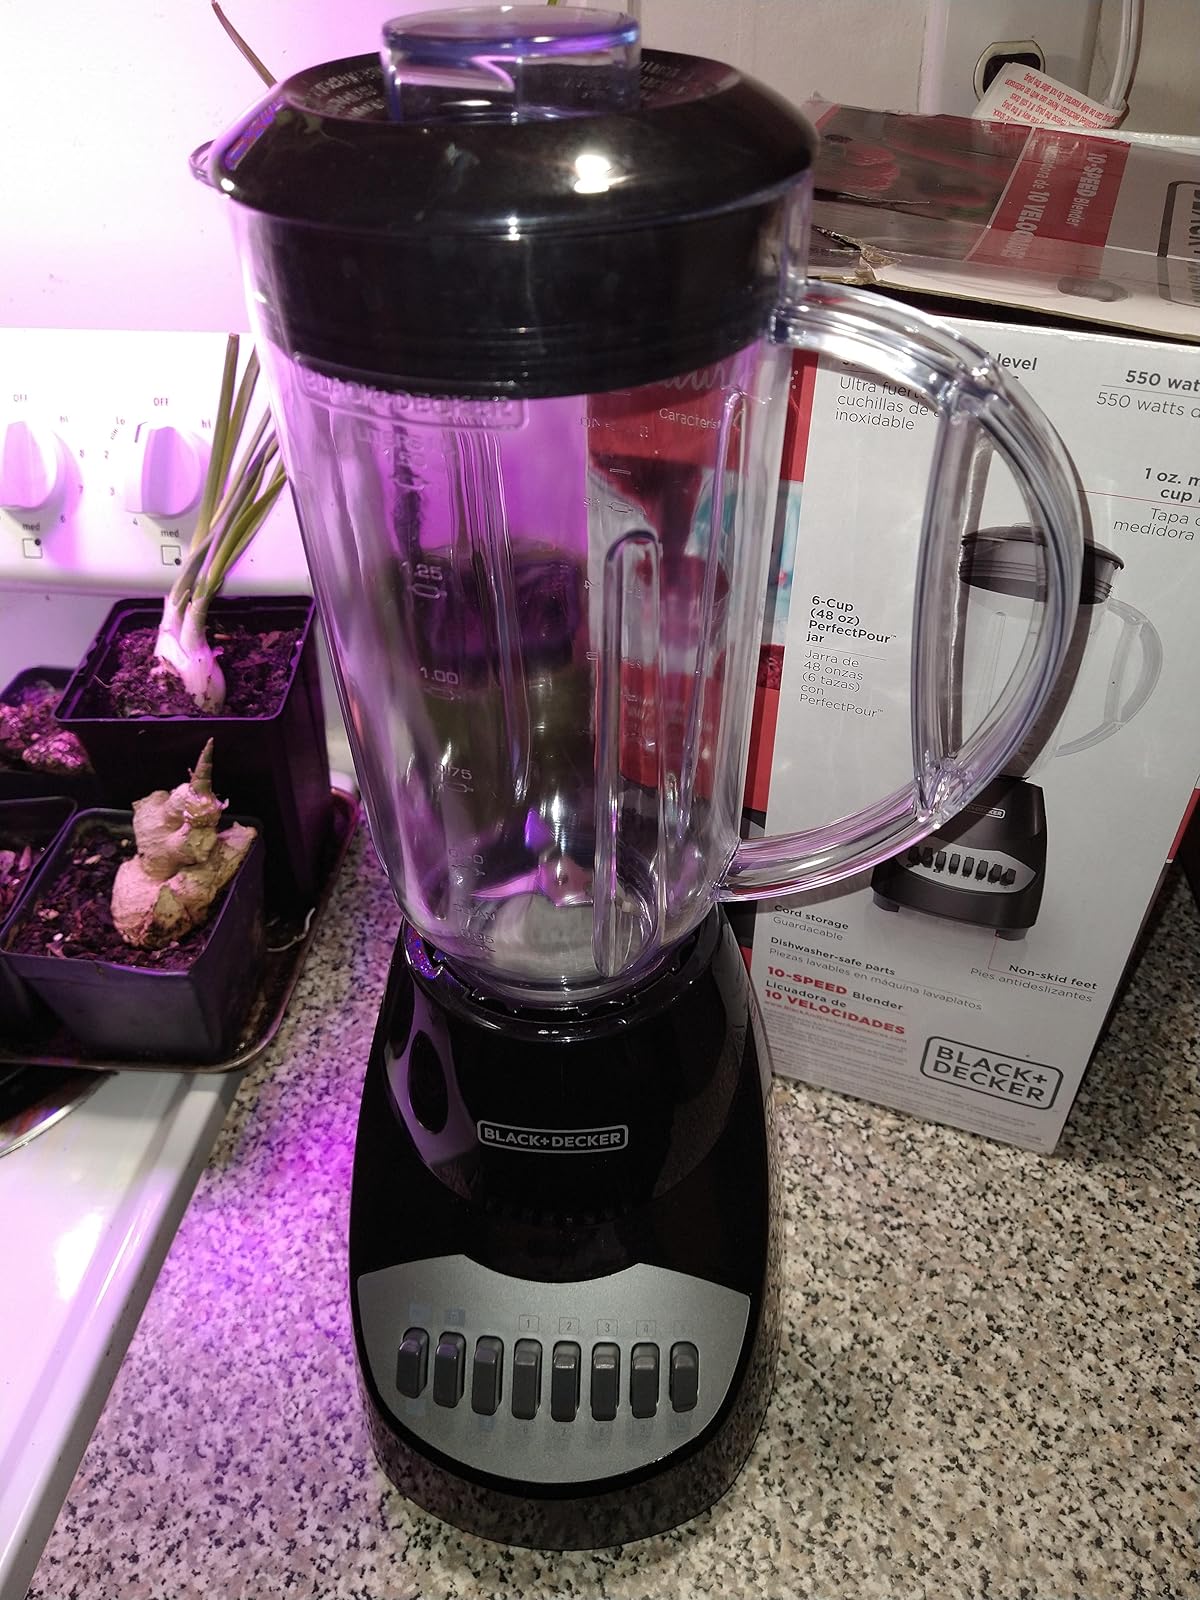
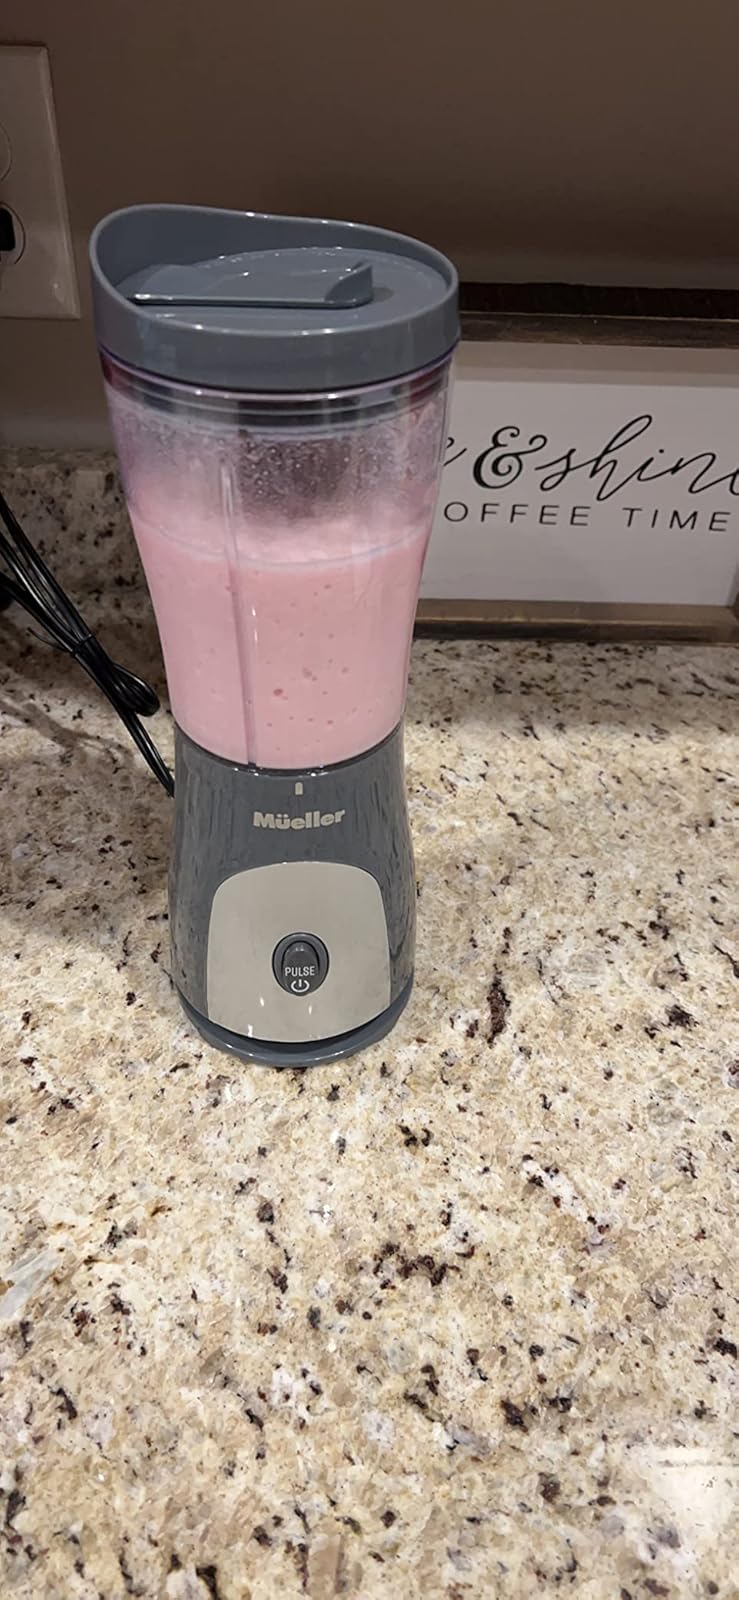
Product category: items_blender
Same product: no